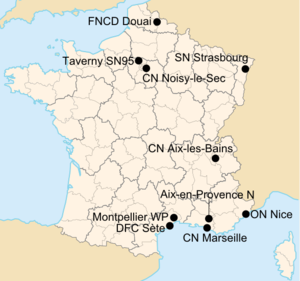
Localisation des clubs de water-polo du championnat de France élite 2011-2012.
La saison 2011-2012 de l'élite est l'édition de la première division du championnat de France de water-polo masculin, organisée par la Fédération française de natation. Dix équipes s'opposent en une série de dix-huit rencontres jouées du 22 octobre 2011 au 27 mai 2012 durant la phase régulière. En juin 2012, les quatre meilleures se rencontrent ensuite en phase finale pour le titre de champion.